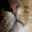
Label: cat